Robert Walker Irwin

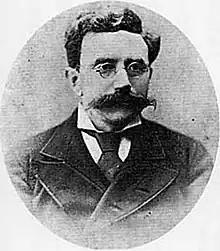
Robert Walker Irwin

Robert Walker Irwin (January 4, 1844 – January 5, 1925) was an American businessman and the Kingdom of Hawaii's Minister to Japan. Irwin's most significant accomplishment as Hawaii's top representative to Japan was the 1886 immigration treaty between the two nations that led to significant migration of Japanese nationals to Hawaii.